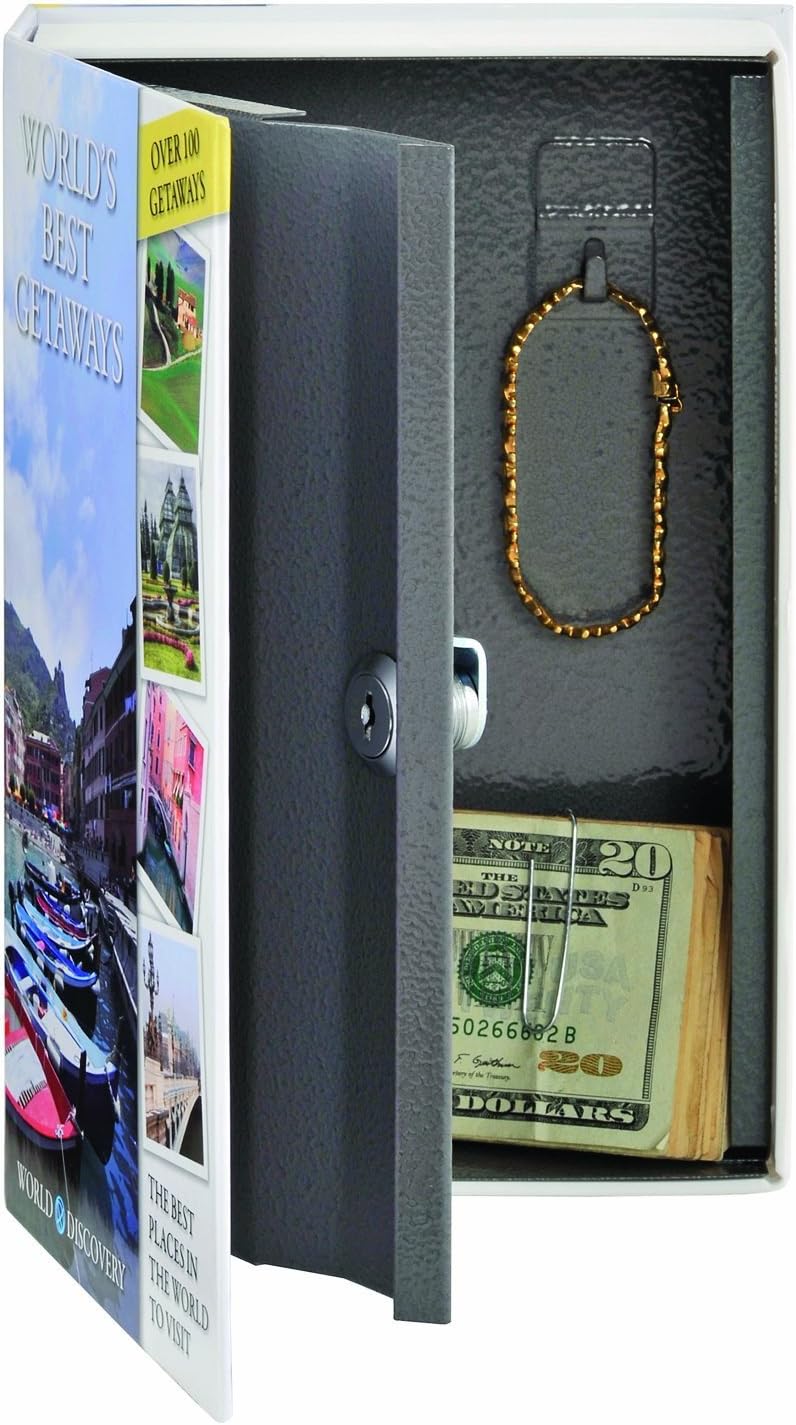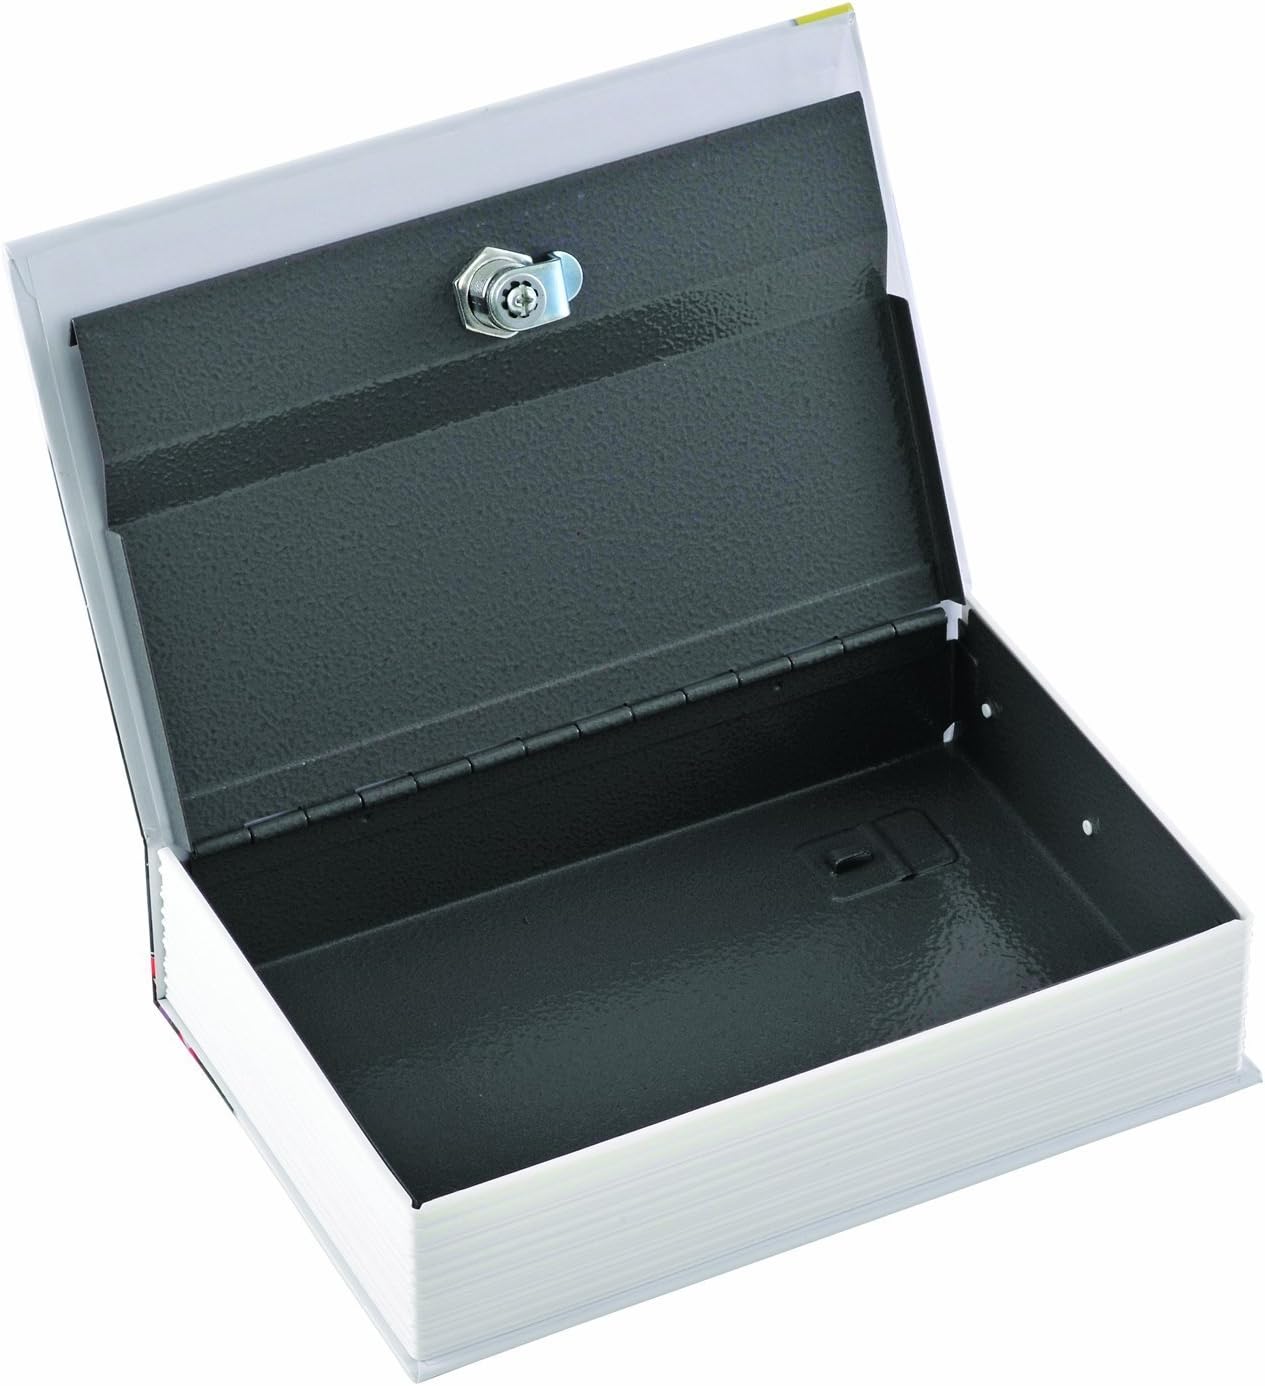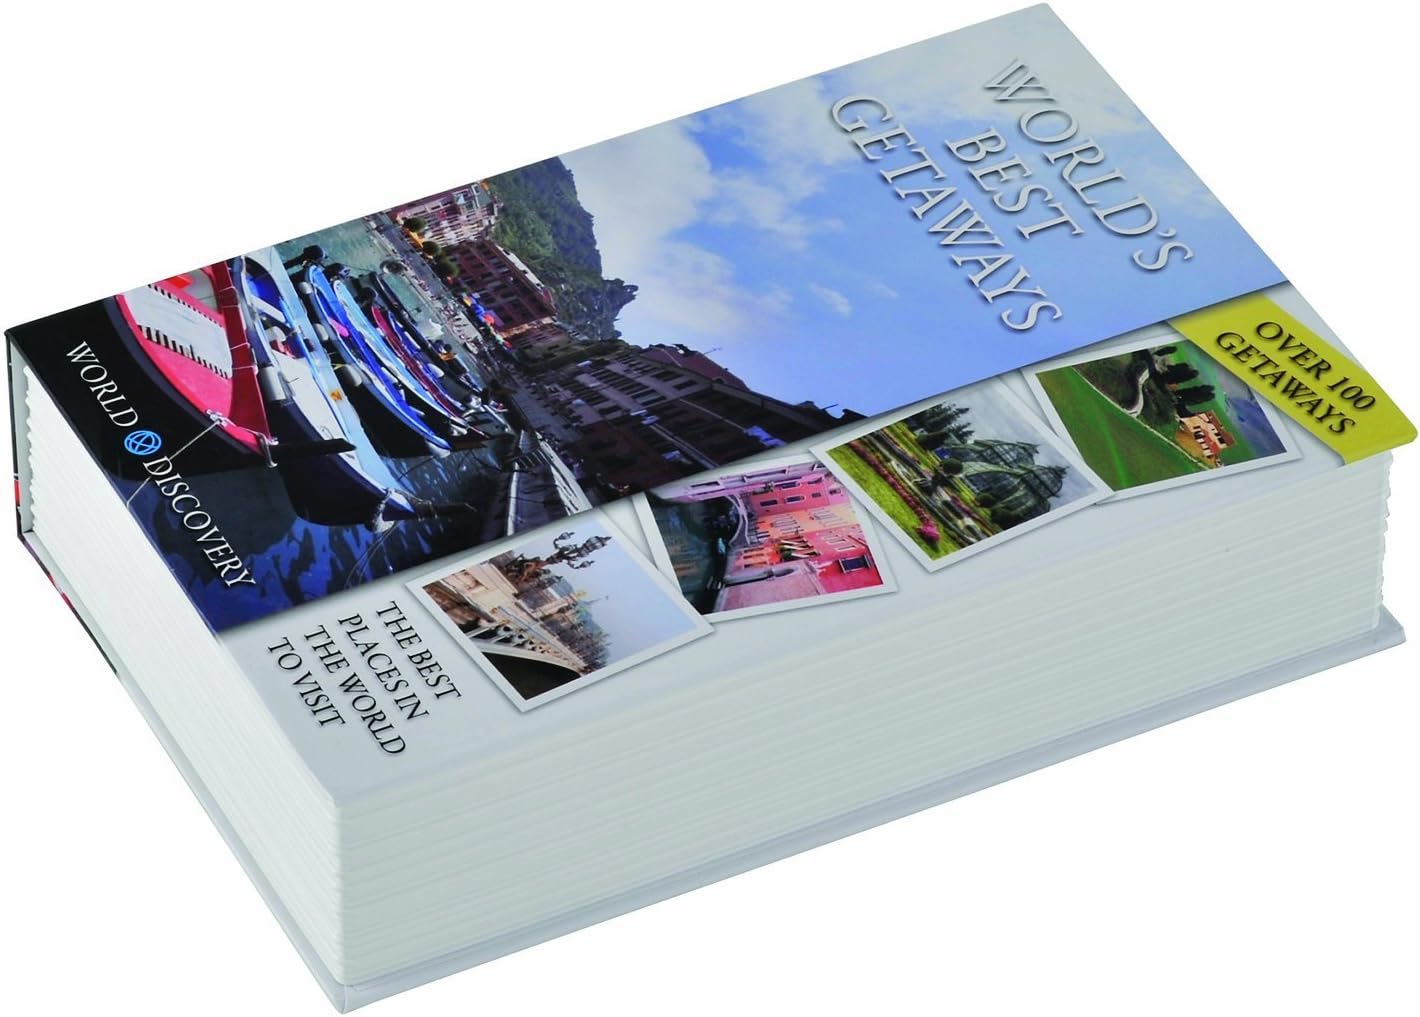
MMF Industries STEELMASTER Travel Book Safe with Keyed Lock, 9.44 x 6.18 x 2.22 Inches, Multicolored (221269203)
Category: All Electronics
Behind the STEELMASTER name stands 70 plus years of metal fabrication experience. Serving the retail, specialty, hospitality, and banking industries, STEELMASTER products are built to perform and made to last. With the STEELMASTER Travel Book Safe, you can conceal your valuables in your home, RV, travel bag, or office. It has a keyed lock to keep small electronics, jewelry, credit cards, passports and cash safe and secure. Constructed of heavy-gauge steel, the Travel Book Safe comes with two interior hooks for hanging jewelry and is designed to stand up to daily use. Protect your valuables with STEELMASTER.
Features: Safe concealed within travel book cover | Heavy gauge steel construction | Equipped with two interior hooks for hanging jewelry | Secure lock with two keys | Hide passports, currency, jewelry and other essential valuables